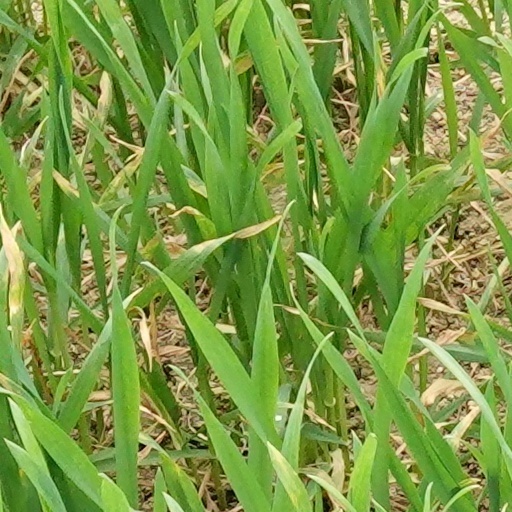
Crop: wheat